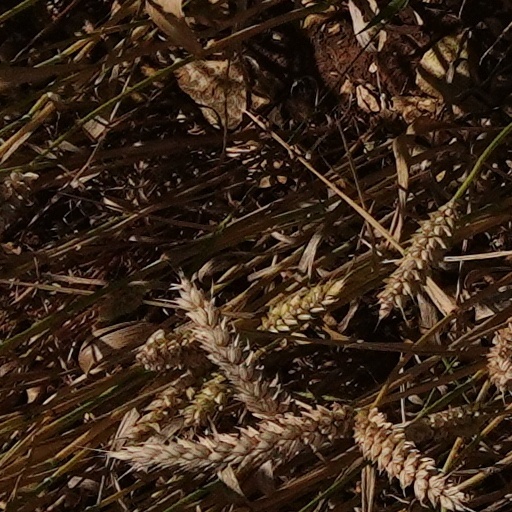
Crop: wheat